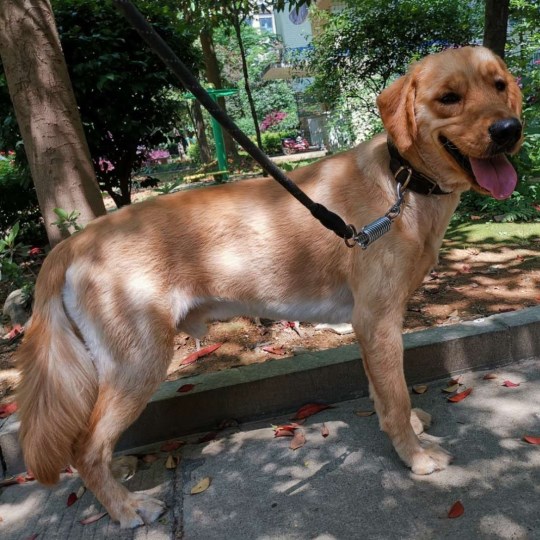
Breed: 5355-n000126-golden_retriever